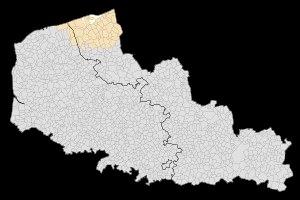
L'aire urbaine de Dunkerque est une aire urbaine française centrée sur les neuf communes de l'unité urbaine de Dunkerque. Composée de 57 communes, elle comptait 257 773 habitants en 2012.
Dunkerque est une commune française, sous-préfecture du département du Nord.